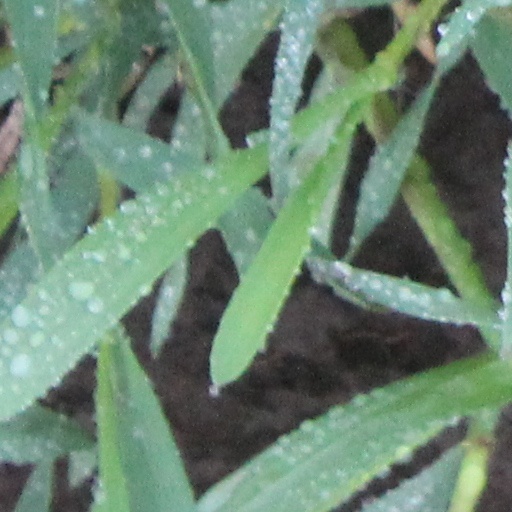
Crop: wheat